Electron diffraction

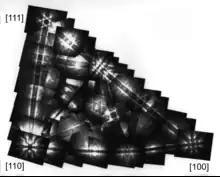
A Kukuchi map, which is a collage of diffraction patterns used to both determine crystal orientation and also to tilt to different orientations.

Kikuchi lines come in pairs forming Kikuchi bands, and are indexed in terms of the crystallographic planes they are connected to, with the angular width of the band equal to the magnitude of the corresponding diffraction vector formula_53. The position of Kikuchi bands is fixed with respect to each other and the orientation of the sample, but not against the diffraction spots or the direction of the incident electron beam. As the crystal is tilted, the bands move on the diffraction pattern. Since the position of Kikuchi bands is quite sensitive to crystal orientation, they can be used to fine-tune a zone-axis orientation or determine crystal orientation. They can also be used for navigation when changing the orientation between zone axes connected by some band, an example of such a map produced by combining many local sets of experimental Kikuchi patterns is in Figure 8; Kikuchi maps are available for many materials.